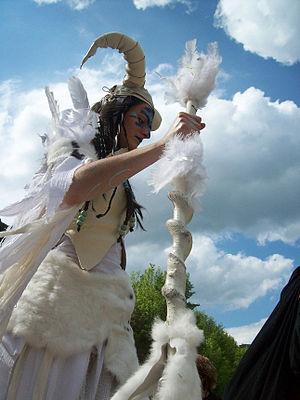
Château-fort, Festival médiéval 2011, Promenoir des Prêtres, ville de Sedan, Labellisée Ville d'Art et d'Histoire, département des Ardennes, région de Champagne-Ardennes
Le Festival médiéval de Sedan est une animation historique et festive, créée en 1996, associant des spectacles, de la musique, des défilés, des échoppes, du théâtre de rue, des démonstrations, des jeux, etc. Il se déroule à Sedan, le troisième week-end de mai.